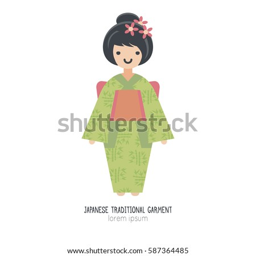
vector illustration of person in garment .